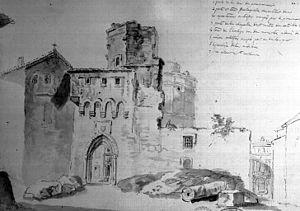
L'histoire de la littérature provençale fait partie de la littérature occitane et comprend l'ensemble des œuvres écrites en langue d'oc par des auteurs liés à la Provence ou employant le provençal.